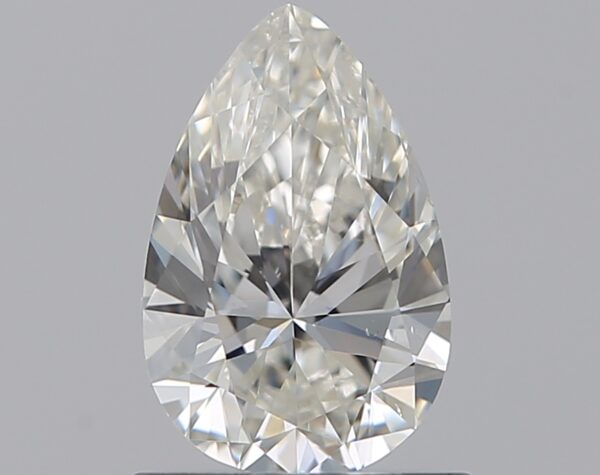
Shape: pear
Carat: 0.7
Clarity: SI1
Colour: I
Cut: EX
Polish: EX
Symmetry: VG
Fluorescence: N
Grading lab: GIA
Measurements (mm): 7.66 x 4.94 x 3.06